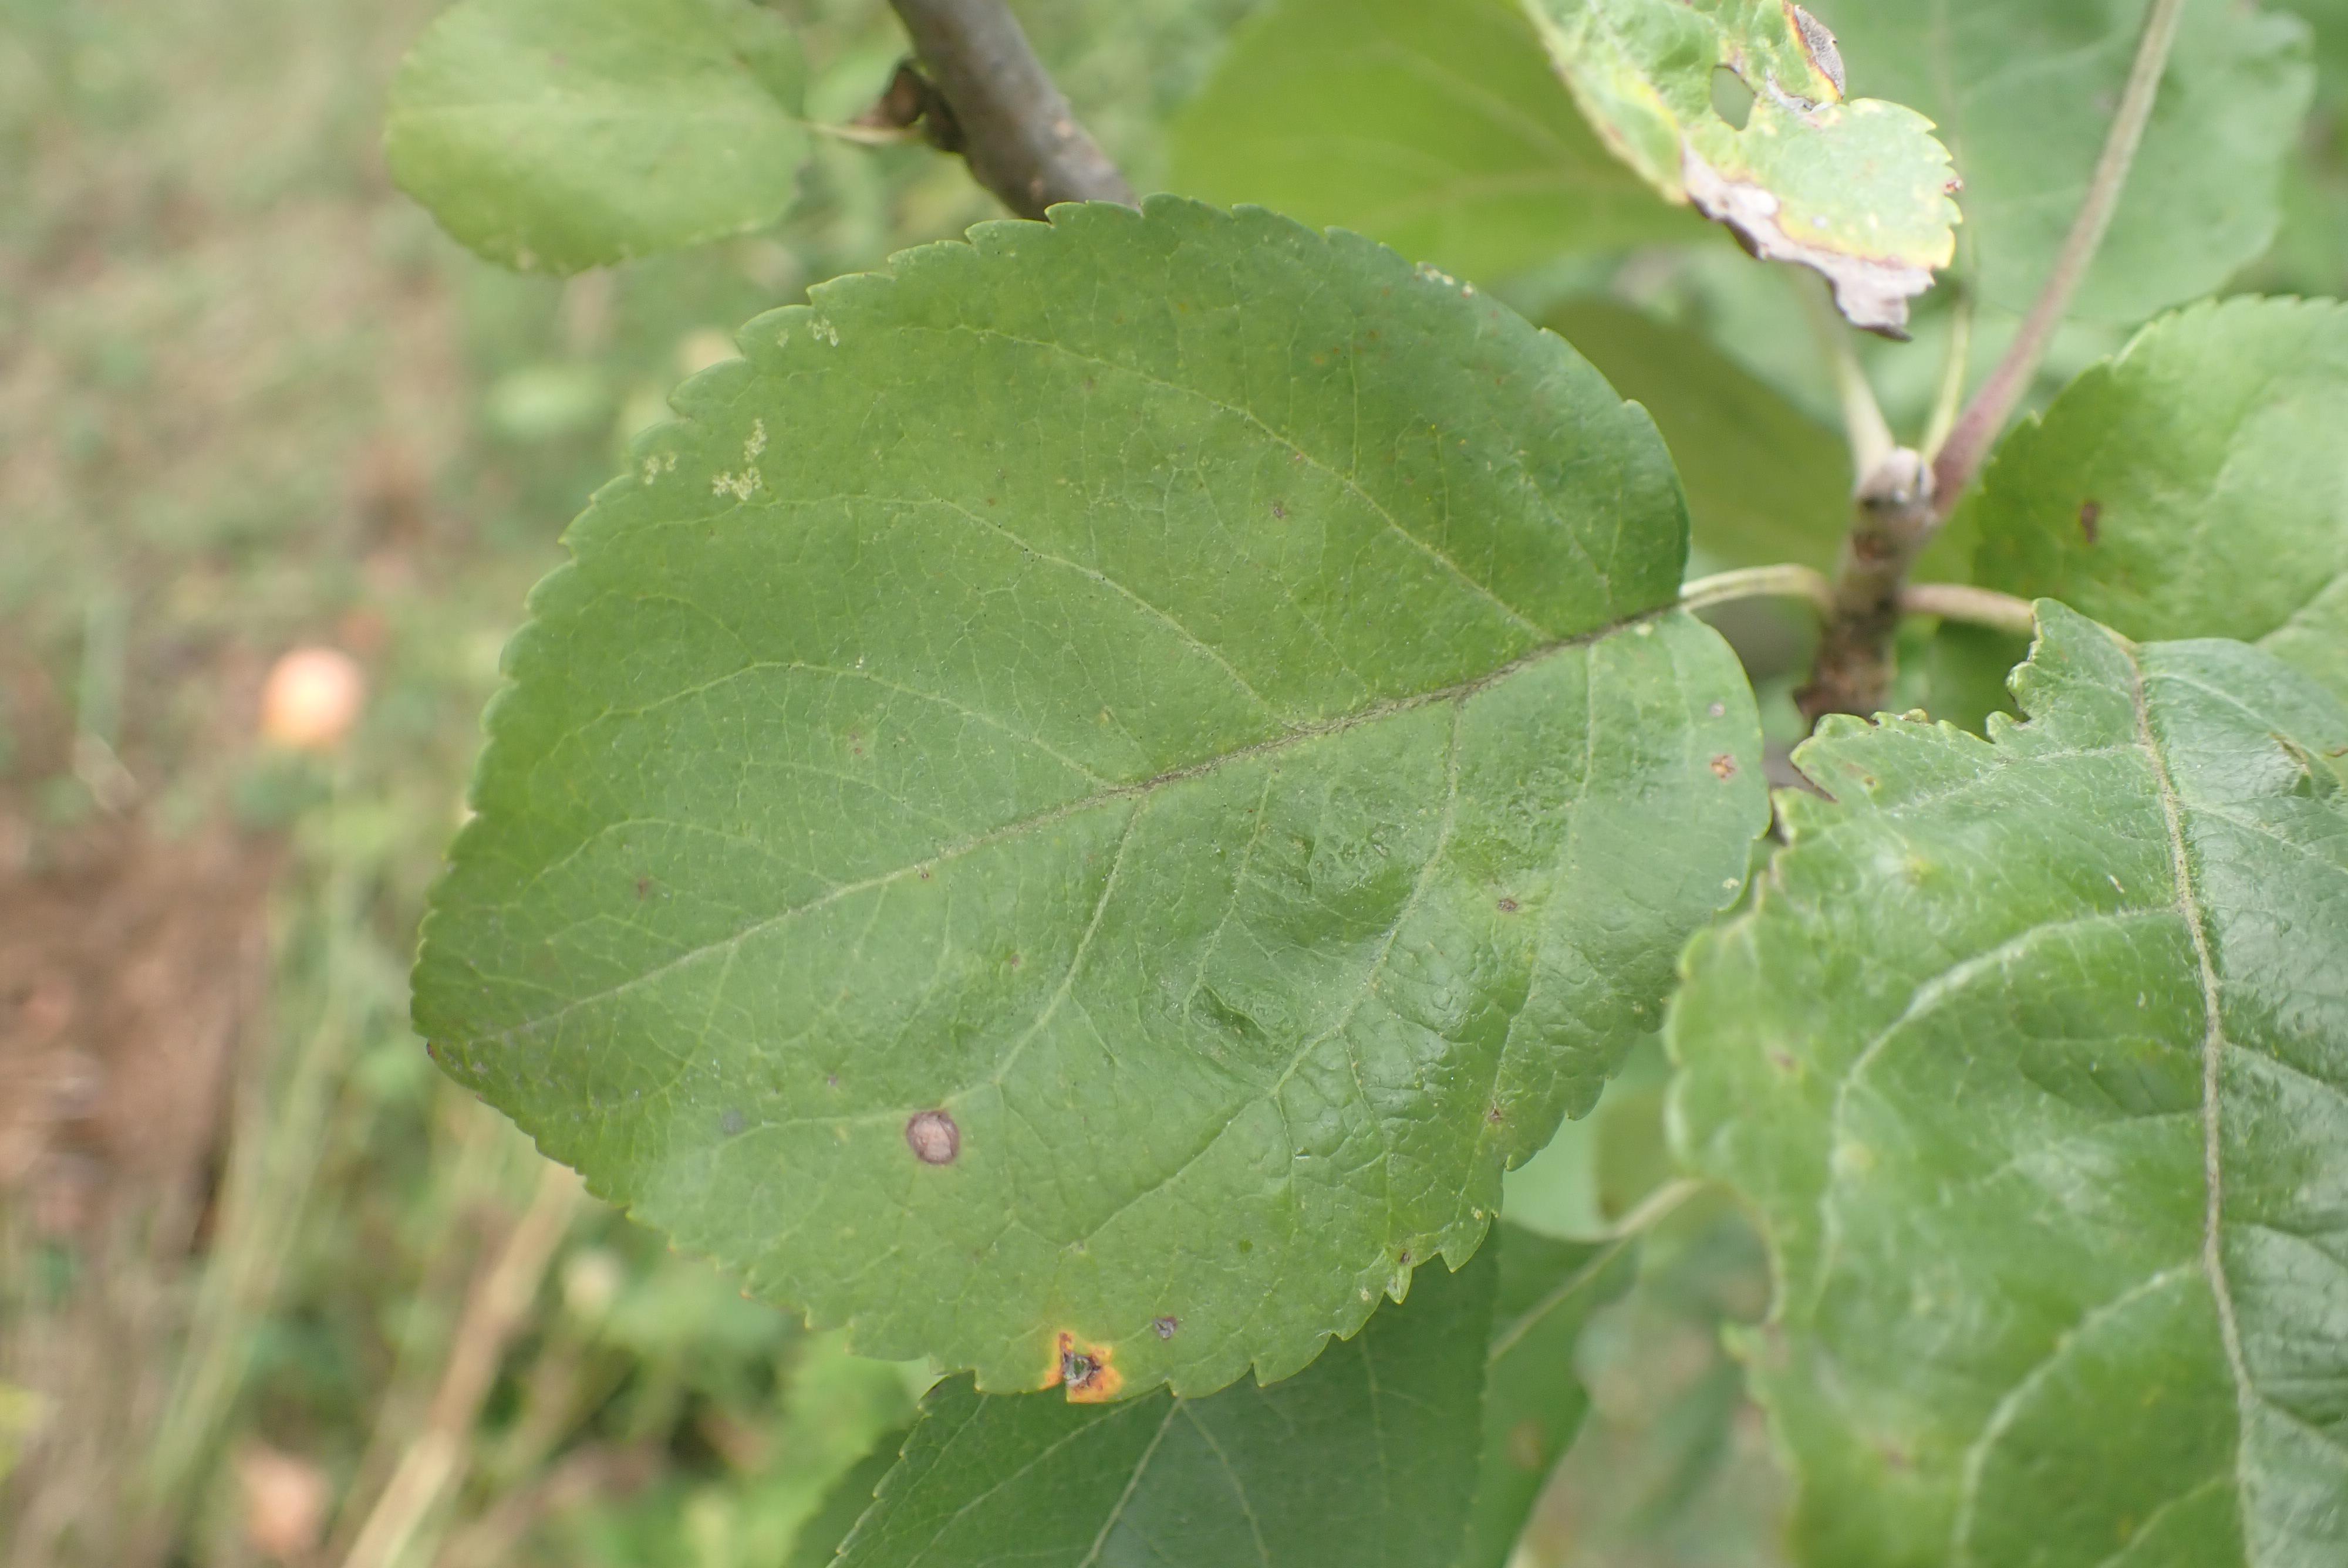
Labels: rust, frog_eye_leaf_spot